Foreign relations of India

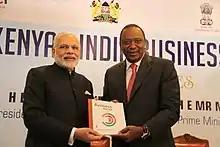
The Prime Minister, Shri Narendra Modi presenting a guide for Indian Businesses: "Doing Business in Kenya" to the President of Kenya, Mr. Uhuru Kenyatta, at the India-Kenya Business Forum, at Nairobi, Kenya on July 11, 2016.

The Ministry has a Minister of State V Muraleedharan. The Indian Foreign Secretary is the head of the Indian Foreign Service (IFS) and therefore, serves as the head of all Indian (ambassadors) and high commissioners. Vinay Mohan Kwatra is the current Foreign Secretary of India.